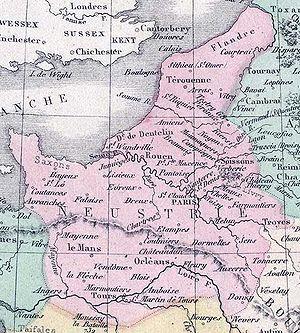
Les royaumes francs sont les différents royaumes barbares qui se sont succédé ou ont cohabité en Europe occidentale durant le Haut Moyen Âge après le déclin de l'Empire romain d'Occident et la conquête de ces territoires par les Francs au cours du Vᵉ siècle.